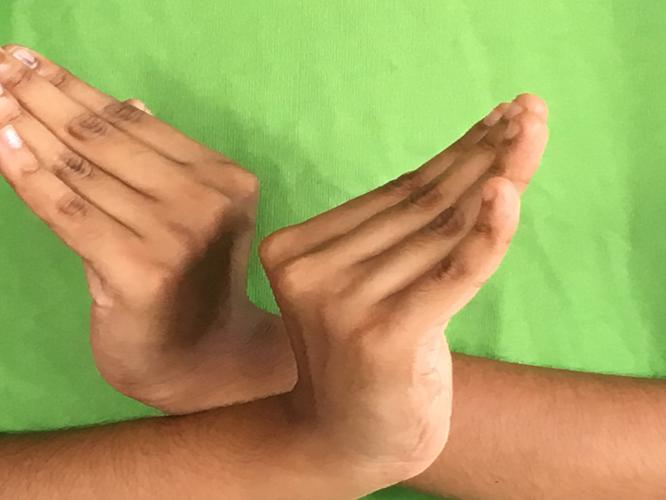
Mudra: Nagabandha
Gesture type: double_hand